Avitus

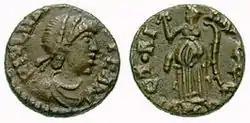
Majorian, "comes domesticorum" of Avitus, and Ricimer, a general of barbaric descent, rebelled against their Emperor, defeated him near Piacenza, and obliged him to become Bishop of the city. It was Majorian who succeeded Avitus on the throne.

In the meantime, resentment amongst the population of Italy against the "foreigner" Avitus grew. The population of Rome, devastated by the sack of Rome, suffered from food shortages due to the Vandal control of the naval routes, aggravated by the requirements of the foreign troops that had arrived with Avitus. The imperial treasury was almost empty and, after disbanding his Visigoth guard because of popular pressure, Avitus was obliged to pay their huge wages by melting down and selling the bronze of some statues.